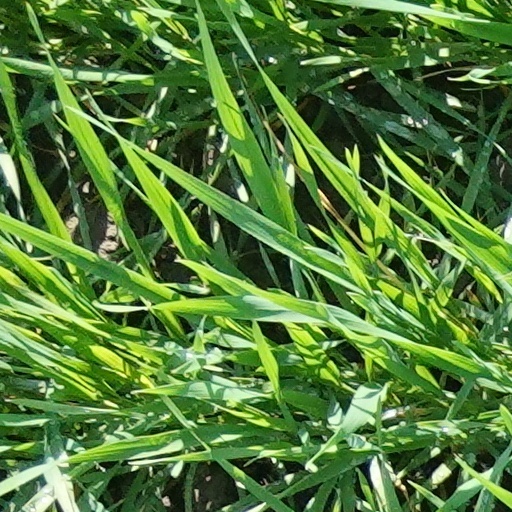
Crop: wheat